Taedong River estuary Important Bird Area

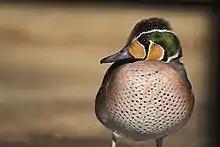
The site is important for wintering Baikal teals

The Taedong River estuary Important Bird Area is an 11,500 ha site in southern South Pyongan Province of North Korea, where the Taedong River meets the Yellow Sea. It has been identified by BirdLife International as an Important Bird Area (IBA) because it supports populations of various water birds. These include swan geese, mute swans, whooper swans, Baikal teals, Steller's sea eagles, red-crowned cranes and Saunders's gulls. The site comprises a range of wetlands including freshwater lakes, salt evaporation ponds and rice paddies. Threats to the IBA include agricultural intensification and aquacultural development.